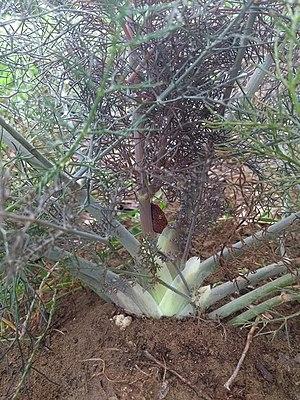
Foeniculum vulgare 'Purpureum'
Foeniculum est un genre végétal de la famille des Apiaceae, qui contient peu d'espèces. Le nom Foeniculum est dérivé du latin feniculum, fœniculum, diminutif de fenum, fœnum, le foin.